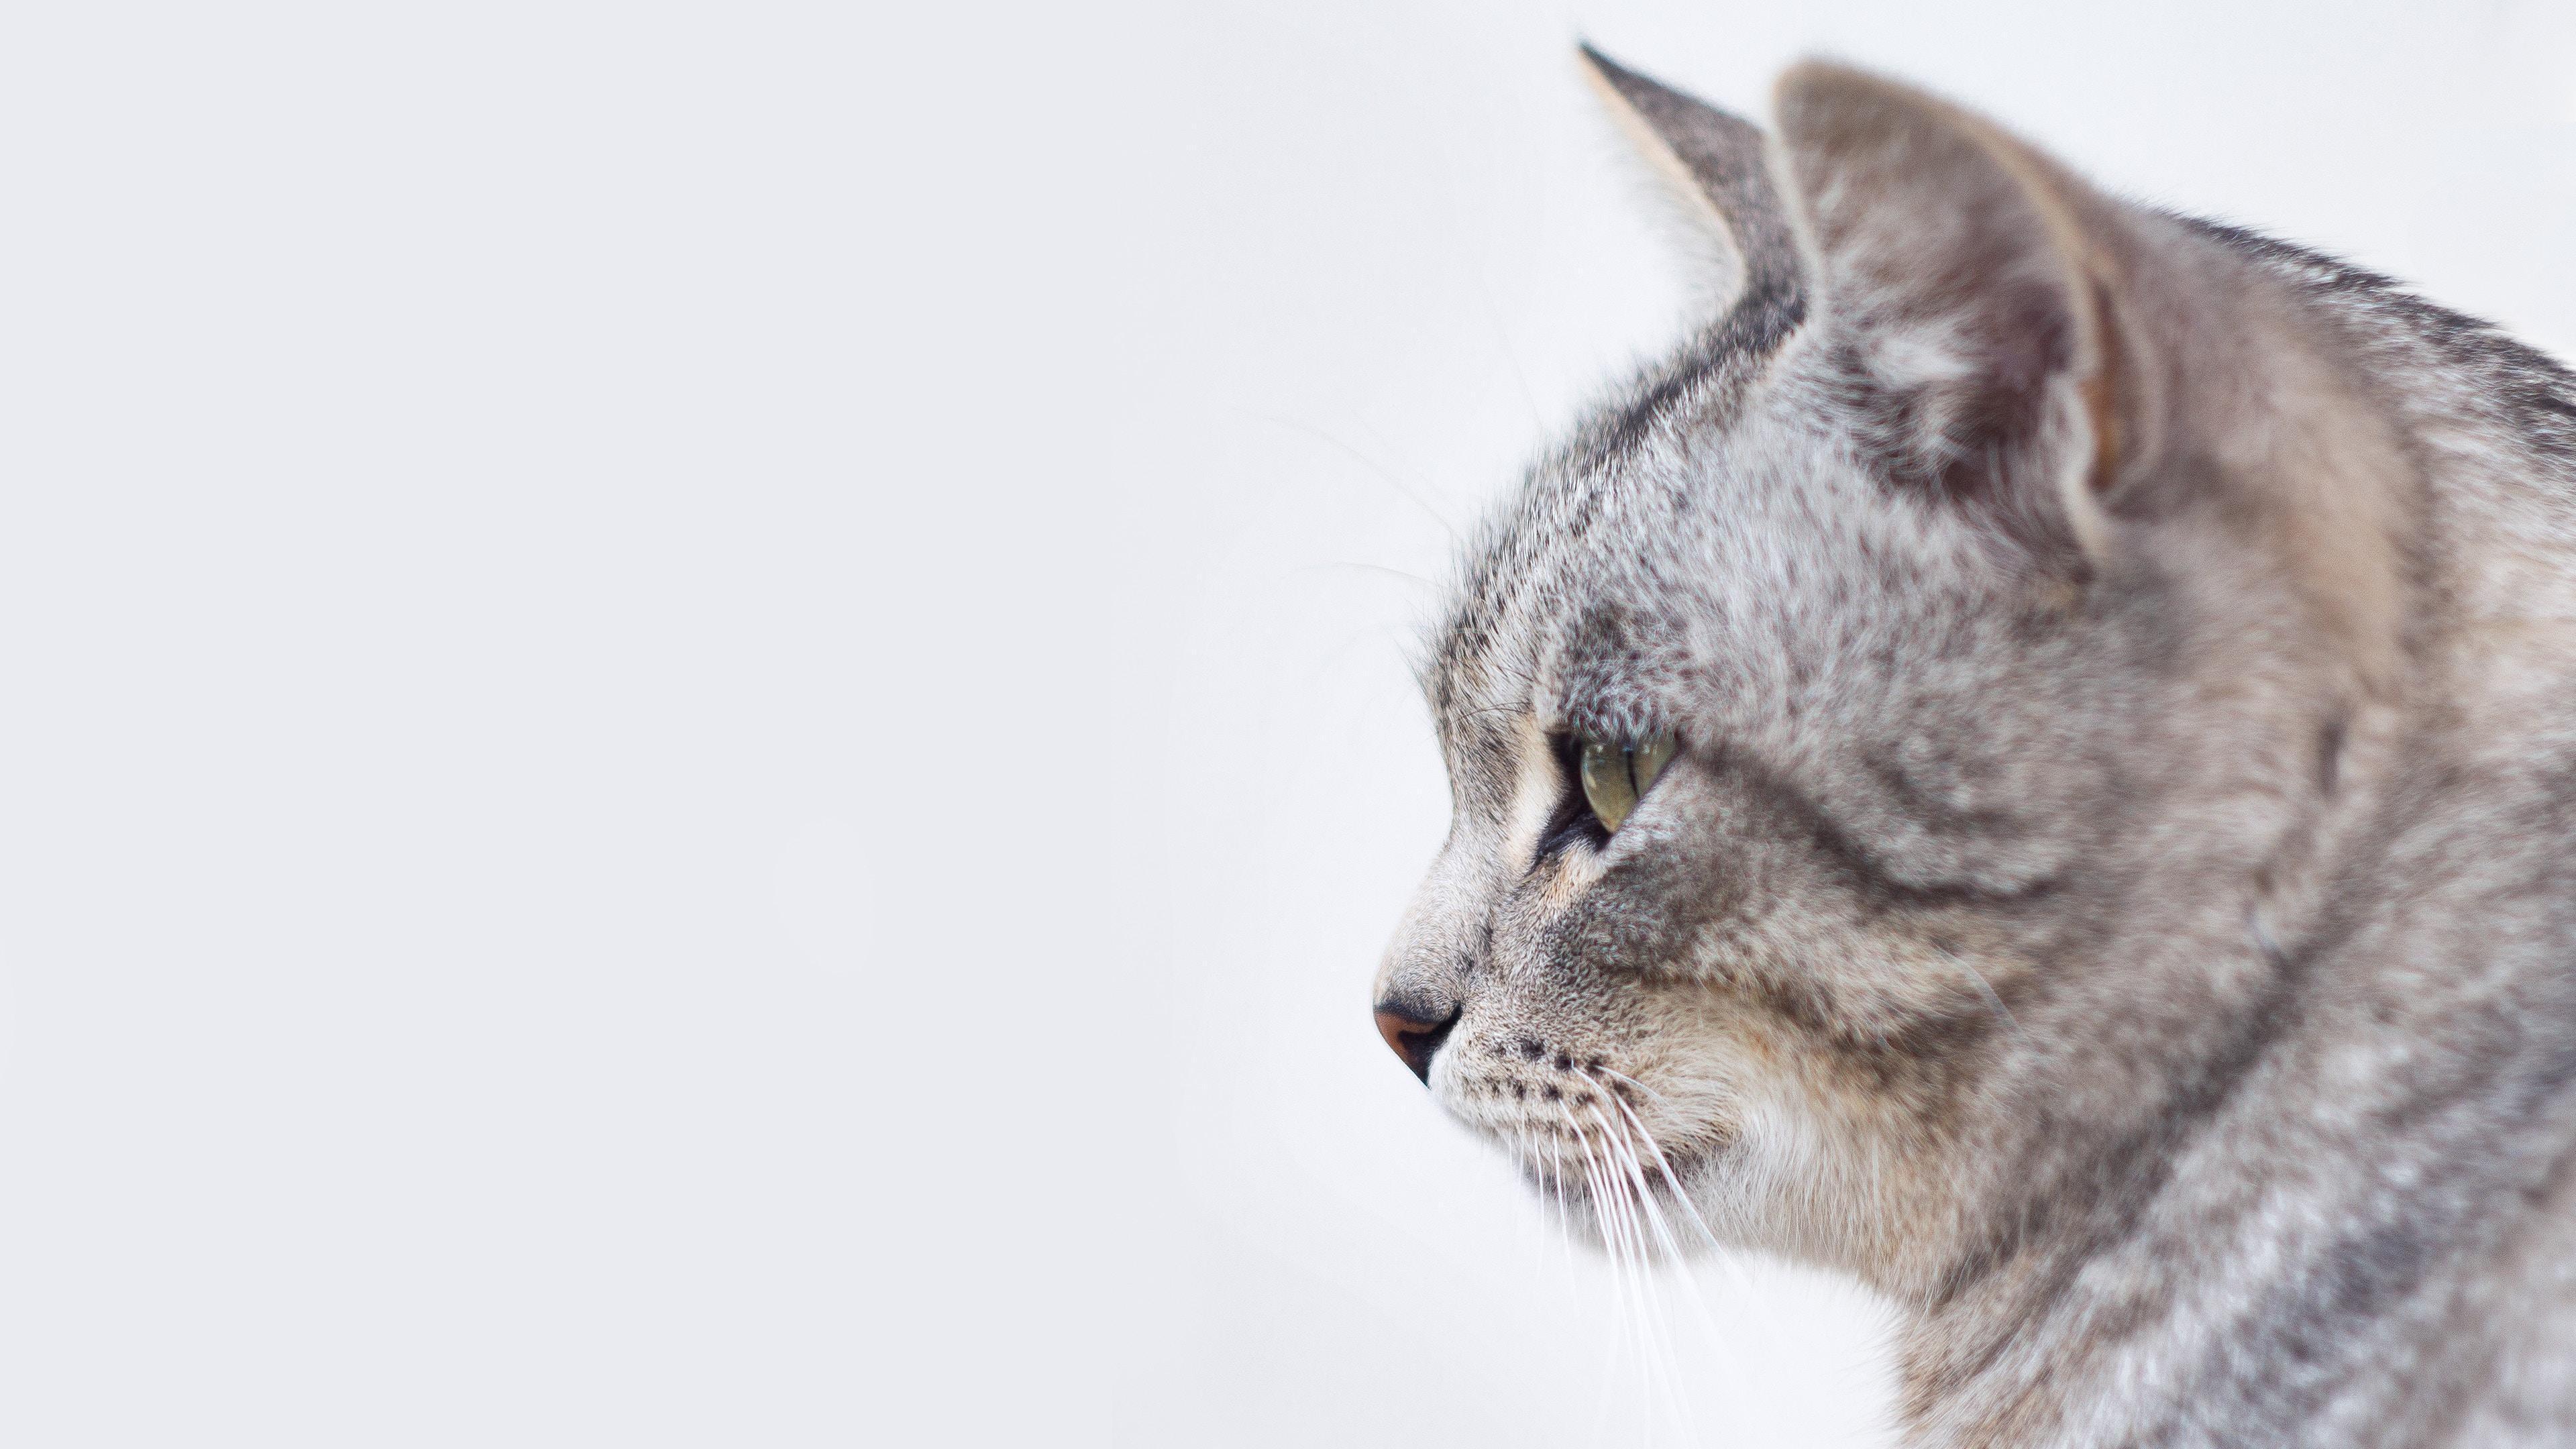
cat